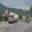
Label: truck